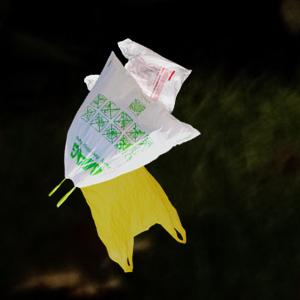
Label: plasticbags